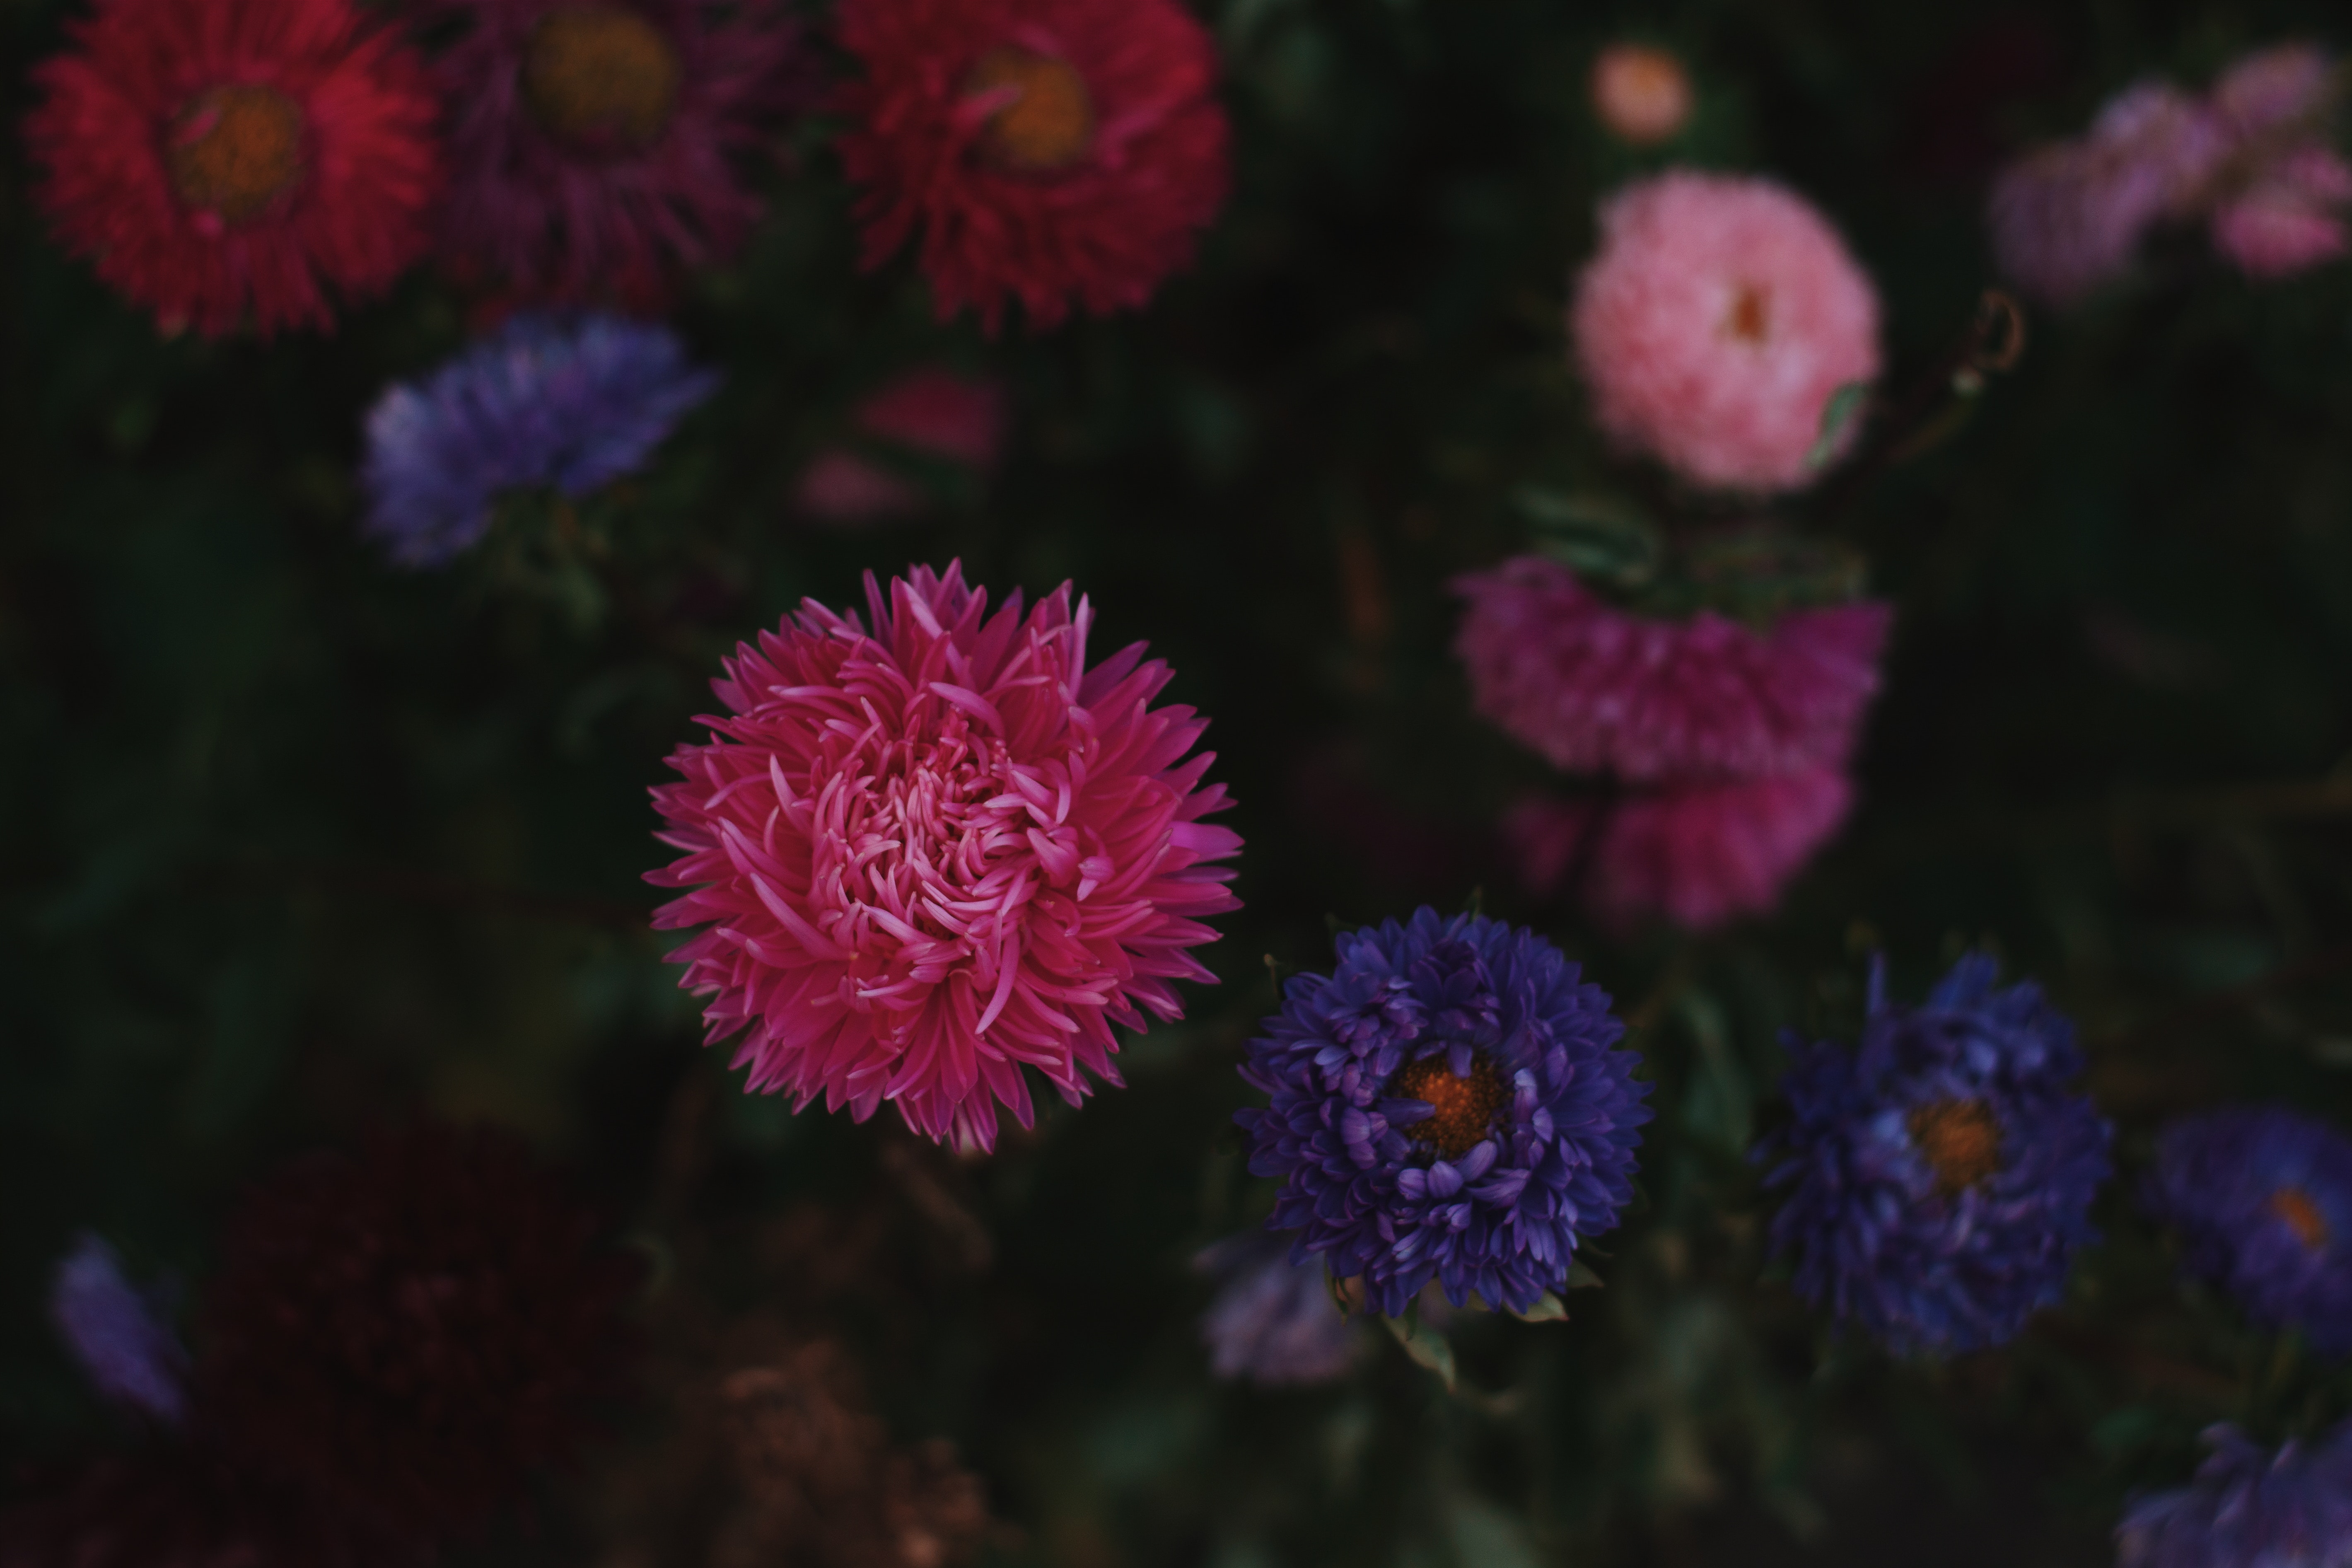
flower, pink, flora, purple, aster, plant, petal, computer wallpaper, flowering plant, chrysanths, annual plant, macro photography, sky, wildflower, magenta, spring, blossom, daisy family